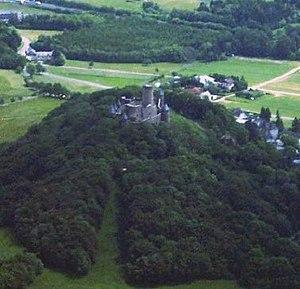
Le Nürburg est un château en ruine situé dans les montagnes de l'Eifel allemande, près du village de Nürburg, au sud d'Adenau, dans le district d'Ahrweiler, dans le Land de Rhénanie-Palatinat. Il se situe dans la célèbre boucle nord, ou Nordschleife, du circuit automobile du Nürburgring à une hauteur de 678 mètres sur un cône de basalte volcanique. Il peut être visité moyennant des frais.